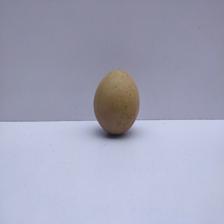
Size: Medium